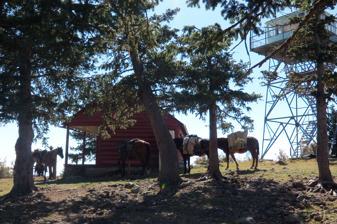
Building: Mogollon Baldy Lookout Cabin
Country: United States of America
Year built: 1923
United States historic place Mogollon Baldy Lookout Cabin U.S. National Register of Historic Places Location Gila National Forest, Mogollon Baldy Peak, New Mexico Coordinates 33°16′18″N 108°35′40″W / 33.271660°N 108.594354°W / 33.271660; -108.594354 ( Mogollon Baldy Lookout Cabin ) Area less than one acre Built 1923 MPS National Forest Fire Lookouts in the Southwestern Region TR NRHP reference No. 87002470 Added to NRHP January 28, 1988 The Mogollon Baldy Lookout Cabin , in Gila National Forest on Mogollon Baldy peak, in New Mexico , was built in 1923.  It was listed on the National Register of Historic Places in 1988. It is a log cabin close to the lookout tower near the peak. The listing does not include the lookout tower itself. NRHP photos but not NRHP nomination doc: It is located on Mogollon Baldy , a peak in the Mogollons .  The highest peak in the Mogollons, Whitewater Baldy , is 4.6 miles (7.4 km) to the northwest. References